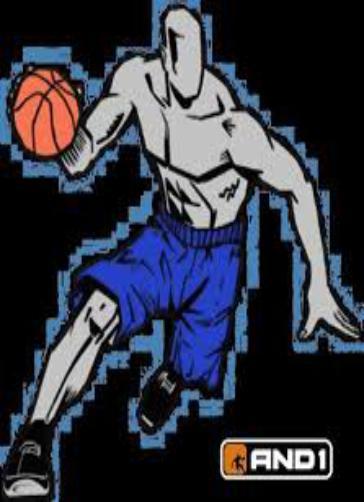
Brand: AND1
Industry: Clothes